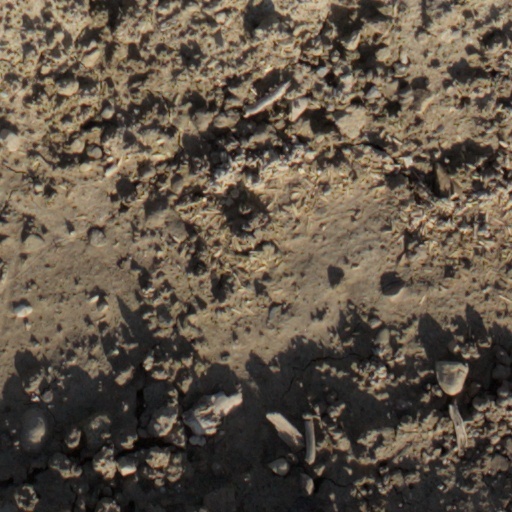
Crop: wheat